Lee Boon Chye

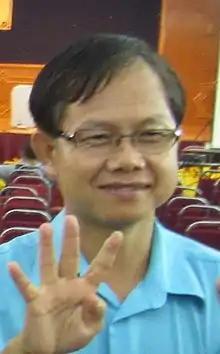

Lee Boon Chye (born 26 September 1959) is a Malaysian politician who served as the Deputy Minister of Health in the Pakatan Harapan (PH) administration under former Prime Minister Mahathir Mohamad and former Minister Dzulkefly Ahmad from July 2018 to the collapse of the PH administration in February 2020 and the Member of Parliament (MP) for Gopeng from March 2008 to November 2022. He is a member of the People's Justice Party (PKR), a component party of the PH coalition.